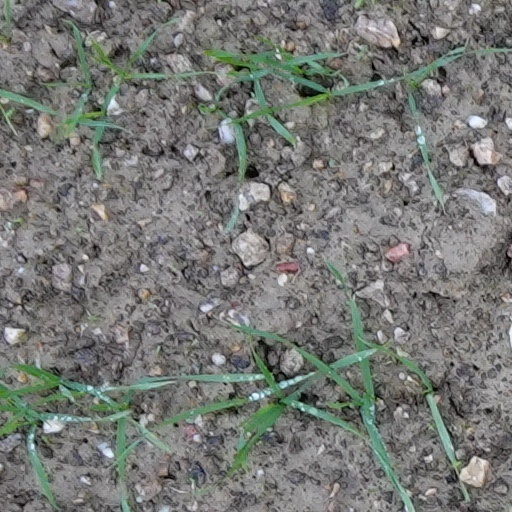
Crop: wheat